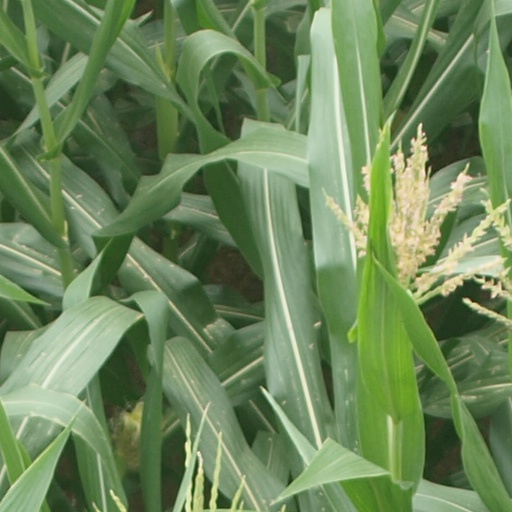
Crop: maize; corn